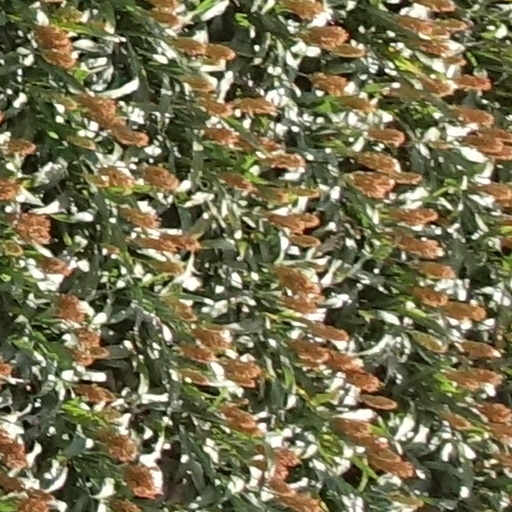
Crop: sorghum